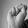
ASL letter: S